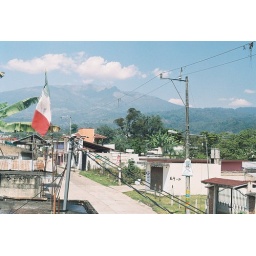
The street I lived on in Xico, Mexico, looking northwest. The mountain in the distance is 15,000 feet high.